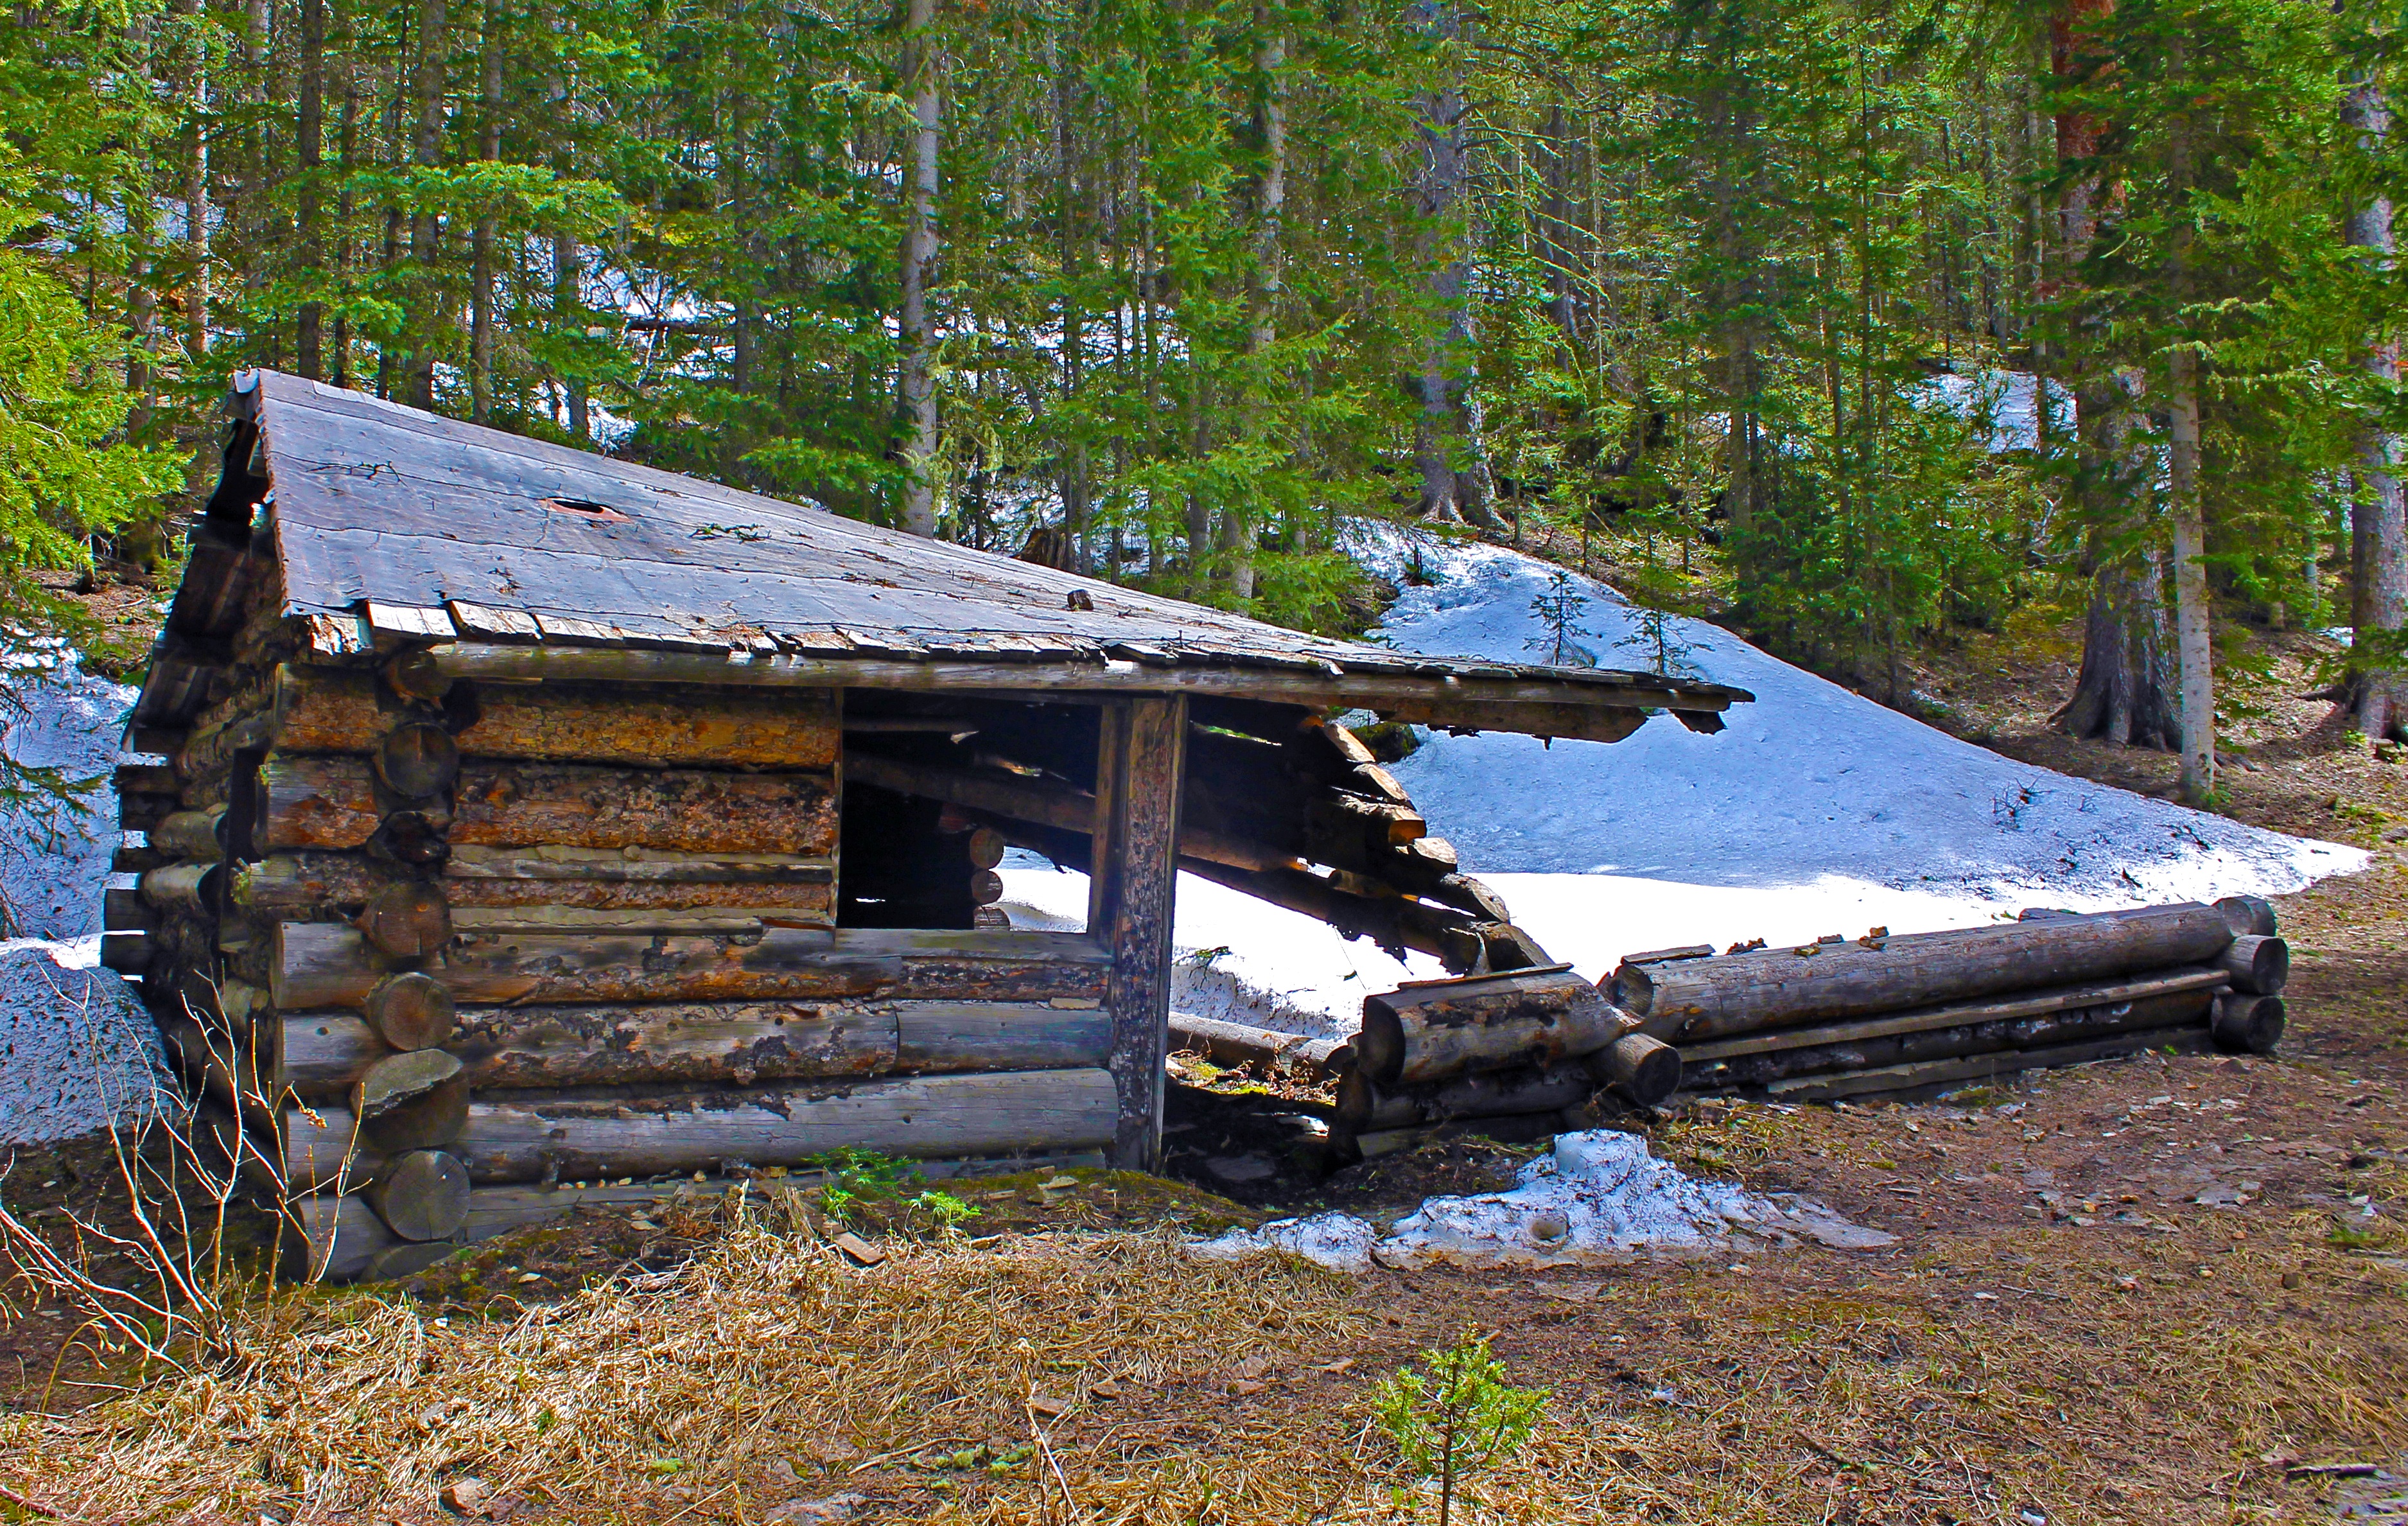
landscape, tree, forest, grass, plant, wood, vintage, house, texture, old, country, rustic, hut, shack, rural, log, cabin, cottage, abandoned, rough, colorado, dilapidated, shabby, wooden, woodland, log cabin, homestead, rural area, collapsed, distressed, sugar house, old cabin